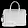
Label: Bag